Hickok Belt

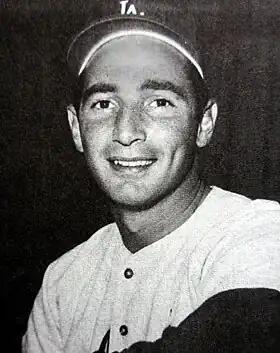
Hall of Famer Sandy Koufax was the award's only two-time winner prior to the award's revival in 2012

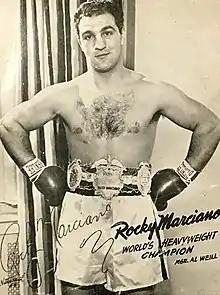
Rocky Marciano, the first non-baseball winner of the award

The following athletes won the award during its original term. Contemporary newspaper reports indicate that monthly winners were also named, only some of whom are included in this table.